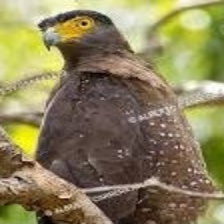
Species: CRESTED SERPENT EAGLE
Scientific name: SPILORNIS CHEELA